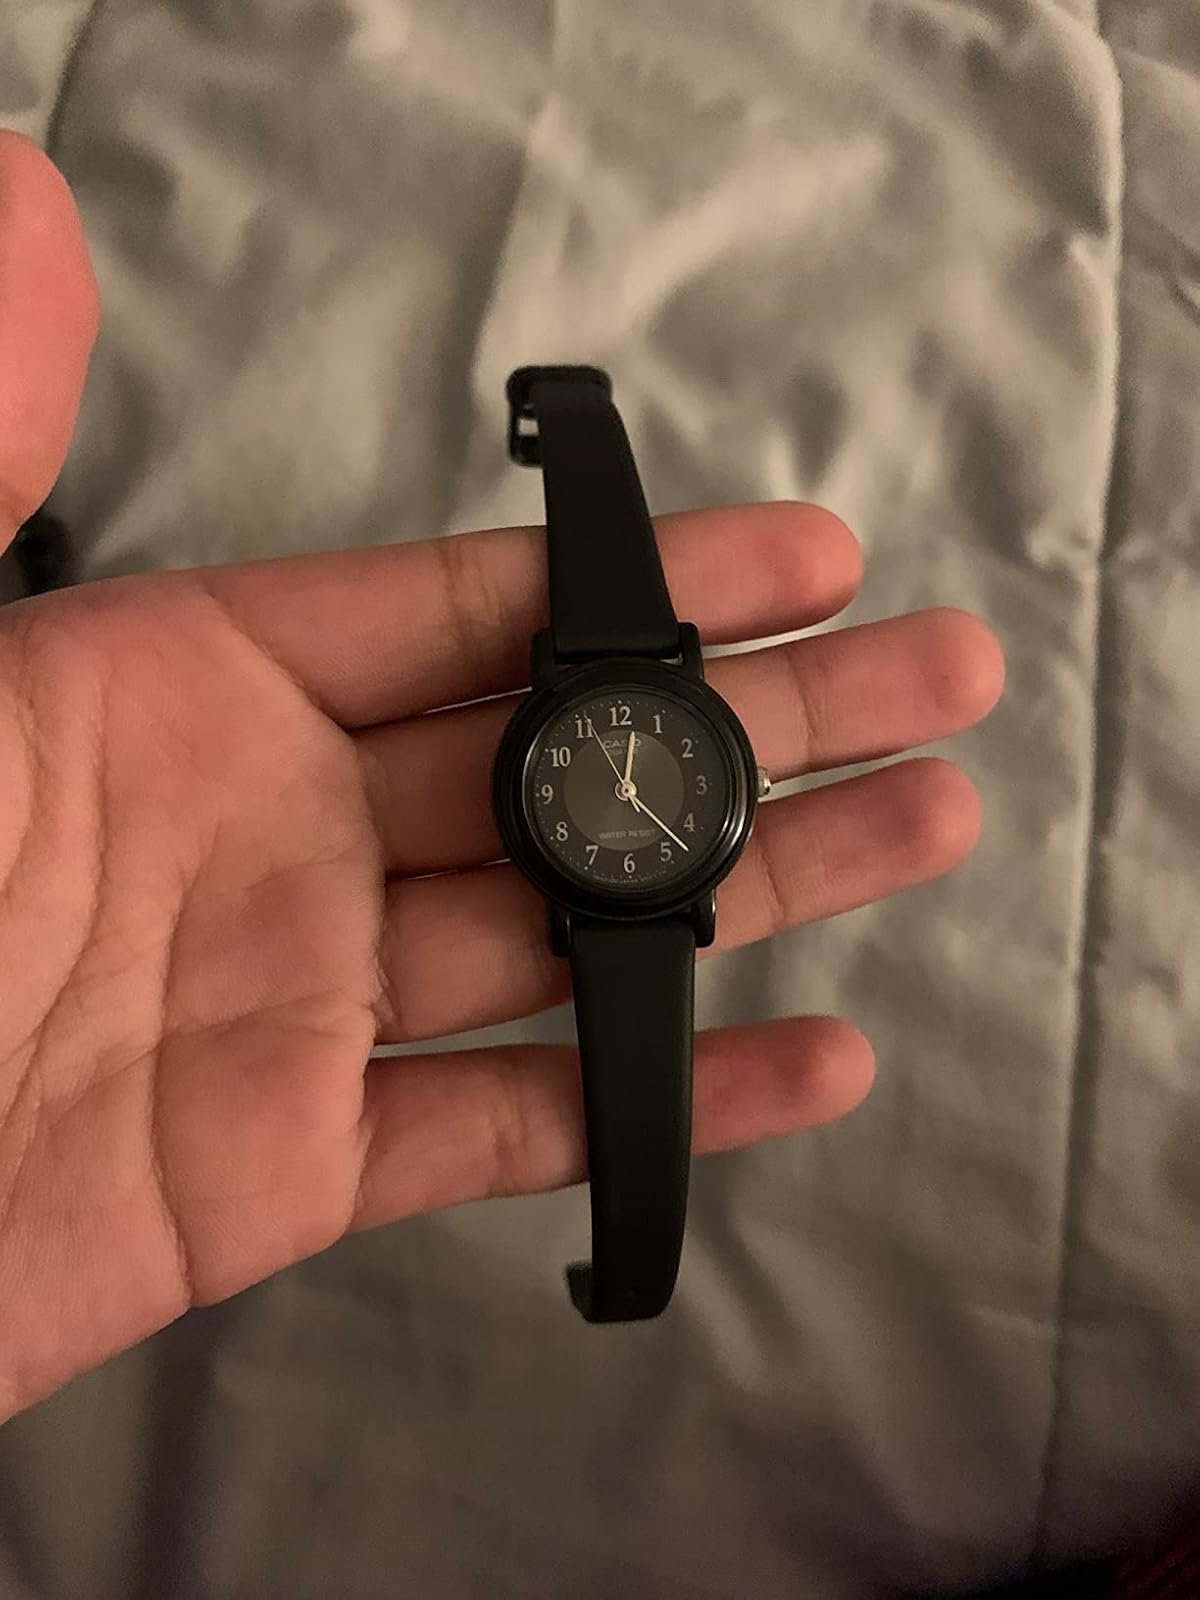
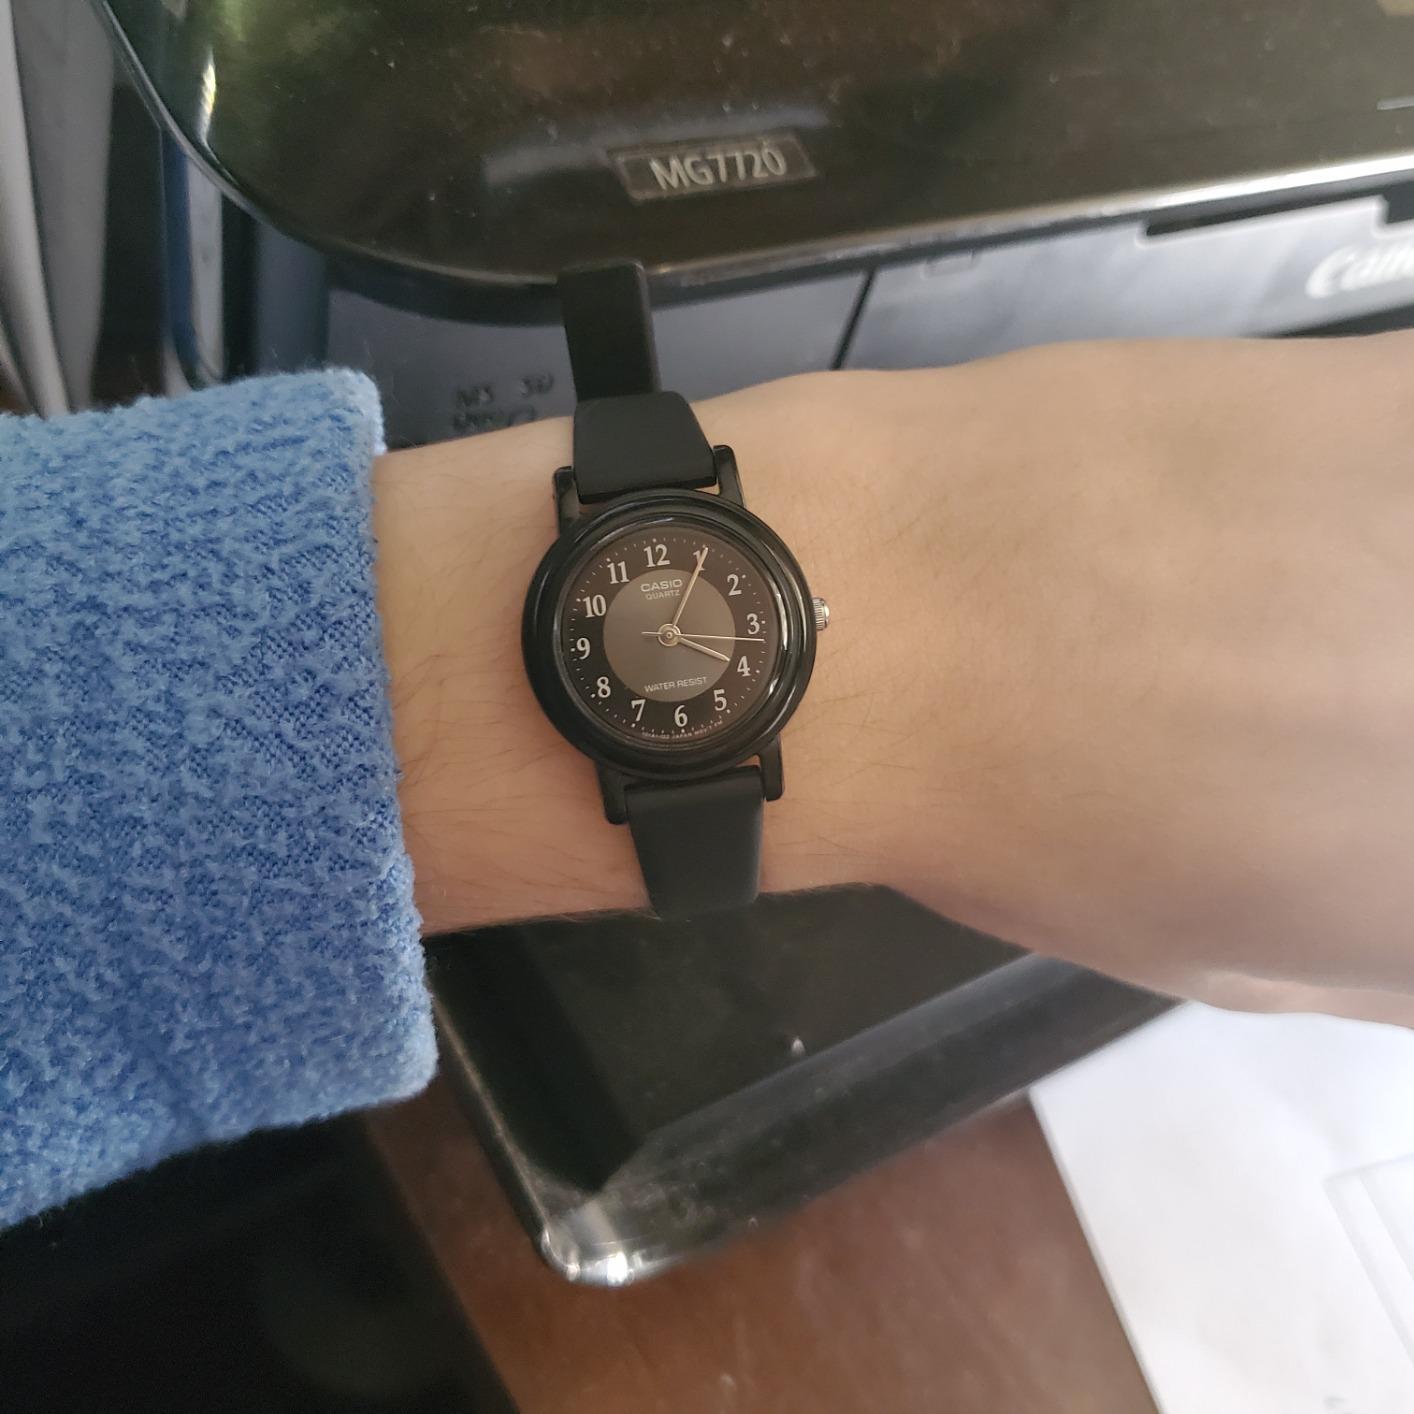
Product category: accessories_watch
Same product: yes